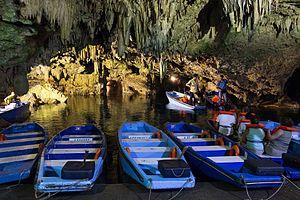
Une grotte touristique ou cavité aménagée est une cavité souterraine, le plus souvent naturelle, qui a fait l'objet d'aménagements intérieurs et extérieurs destinés à faciliter son accessibilité au grand public.